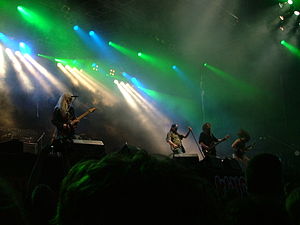
Nevermore
Nevermore live i Dinkelsbühl, 16. august 2007
Nevermore er et amerikansk metalband fra Seattle, Washington, dannet i 1991 fra resterne af power metal-bandet Sanctuary. Nevermore indarbejder i deres musik elementer fra blandt andet thrash, død, progressiv og sågar neoklassisk metal, og gør blandt andet brug af akustiske guitarer og mange forskellige former for vokal.